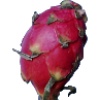
Label: Pitahaya Red 1